Ma Shaowu

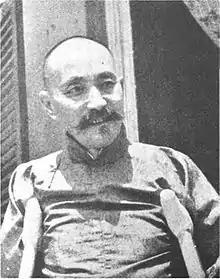
Gen. Ma Shaowu

Ma Shaowu (1874–1937; Xiao'erjing: ) was a Chinese warlord and military commander who was a member of the Xinjiang clique during China's Warlord Era and the Xinjiang Wars.